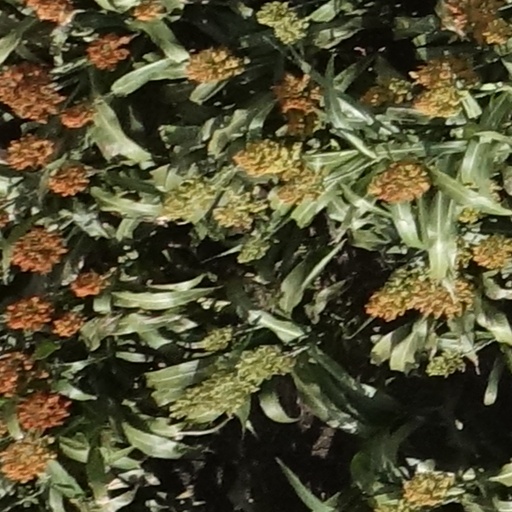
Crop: sorghum